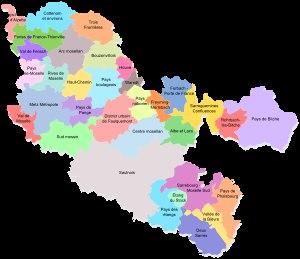
Depuis le 1ᵉʳ janvier 2017, le département de la Moselle compte 22 établissements publics de coopération intercommunale à fiscalité propre dont le siège est dans le département, dont deux qui sont interdépartementaux. Par ailleurs 9 communes sont groupées dans une intercommunalité dont le siège est situé hors département.